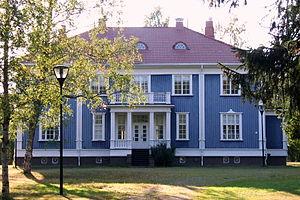
Carl Birger Federley est un architecte finlandais.